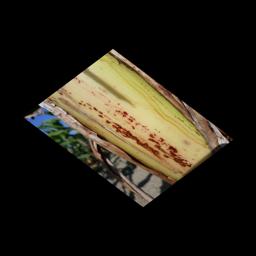
Label: PSEUDOSTEM WEEVIL